Dilma Rousseff

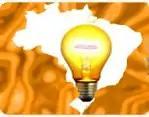
Luz para Todos program.

A close friend of Lula, Pinguelli was appointed as president of Eletrobrás, and found himself at odds with Rousseff on several occasions, considering an early resignation once. He was ironic about Rousseff's alleged mood swings, being quoted as saying that "this lady formats her disk every week." Pinguelli eventually left the federal government in 2004. Mauricio Tolmasquim, a member of the transition government which shared a vision of the energy sector similar to Rousseff's, was invited by her to be the executive secretary of the ministry. He stated that once they got to know each other better, Rousseff started shouting with him occasionally. "It's her way. It's not personal. And in five minutes everything is okay," he said. Sauer, who took over the gas and energy department of Petrobras, also clashed with the minister, who repulsed his ideas of a statist model. Sometimes the clashes between them were so serious that Lula's intervention was necessary. Sauer left the state oil company in 2007. Another one which had disagreements with the minister on energy issues was the former Congressman Luciano Zica. For him, "Dilma is the most democratic person in the world, as long as you agree 100% with her." He recently left PT and joined the Green Party along with Marina Silva.